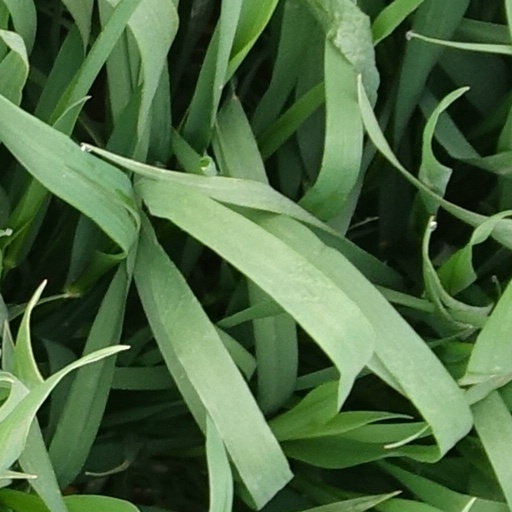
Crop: wheat